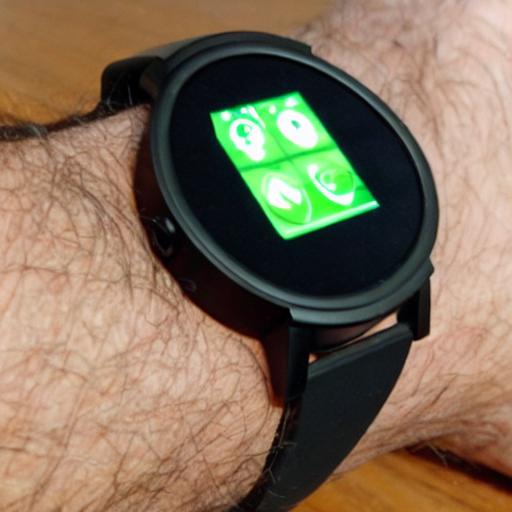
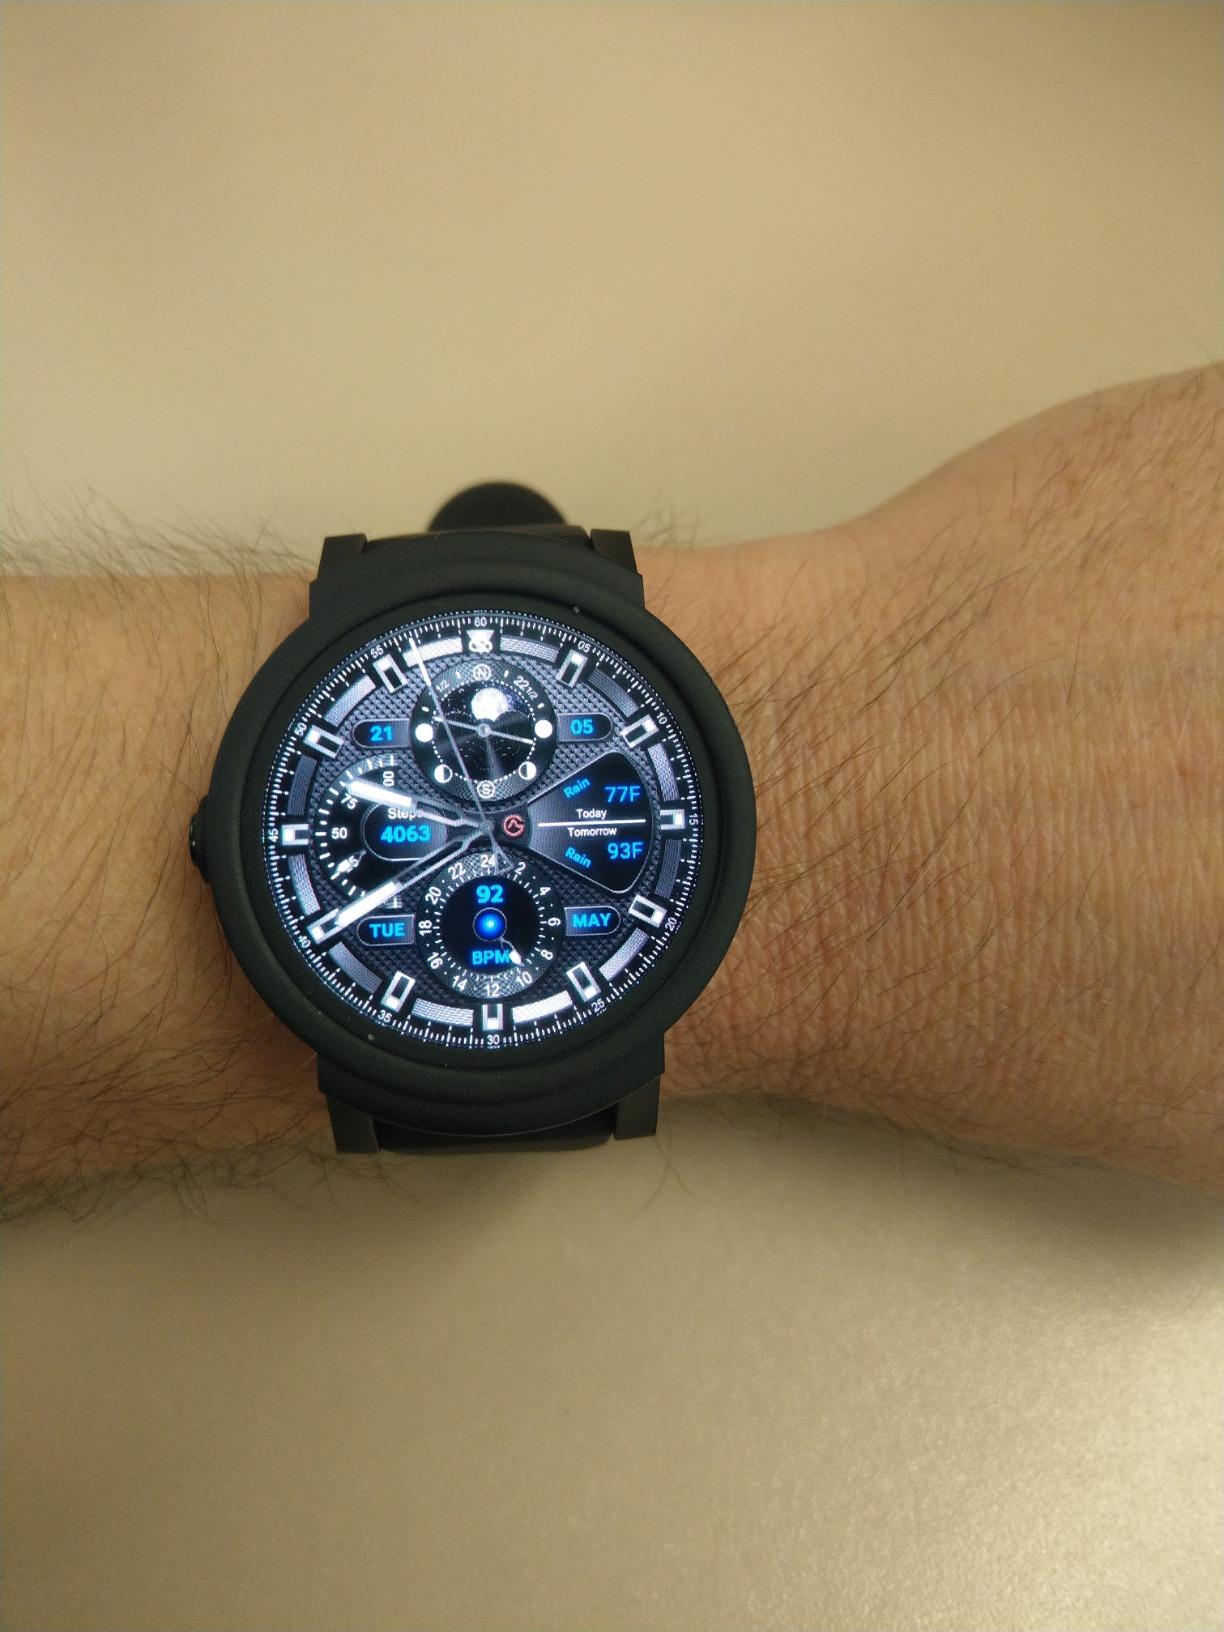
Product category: smartwatch
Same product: no